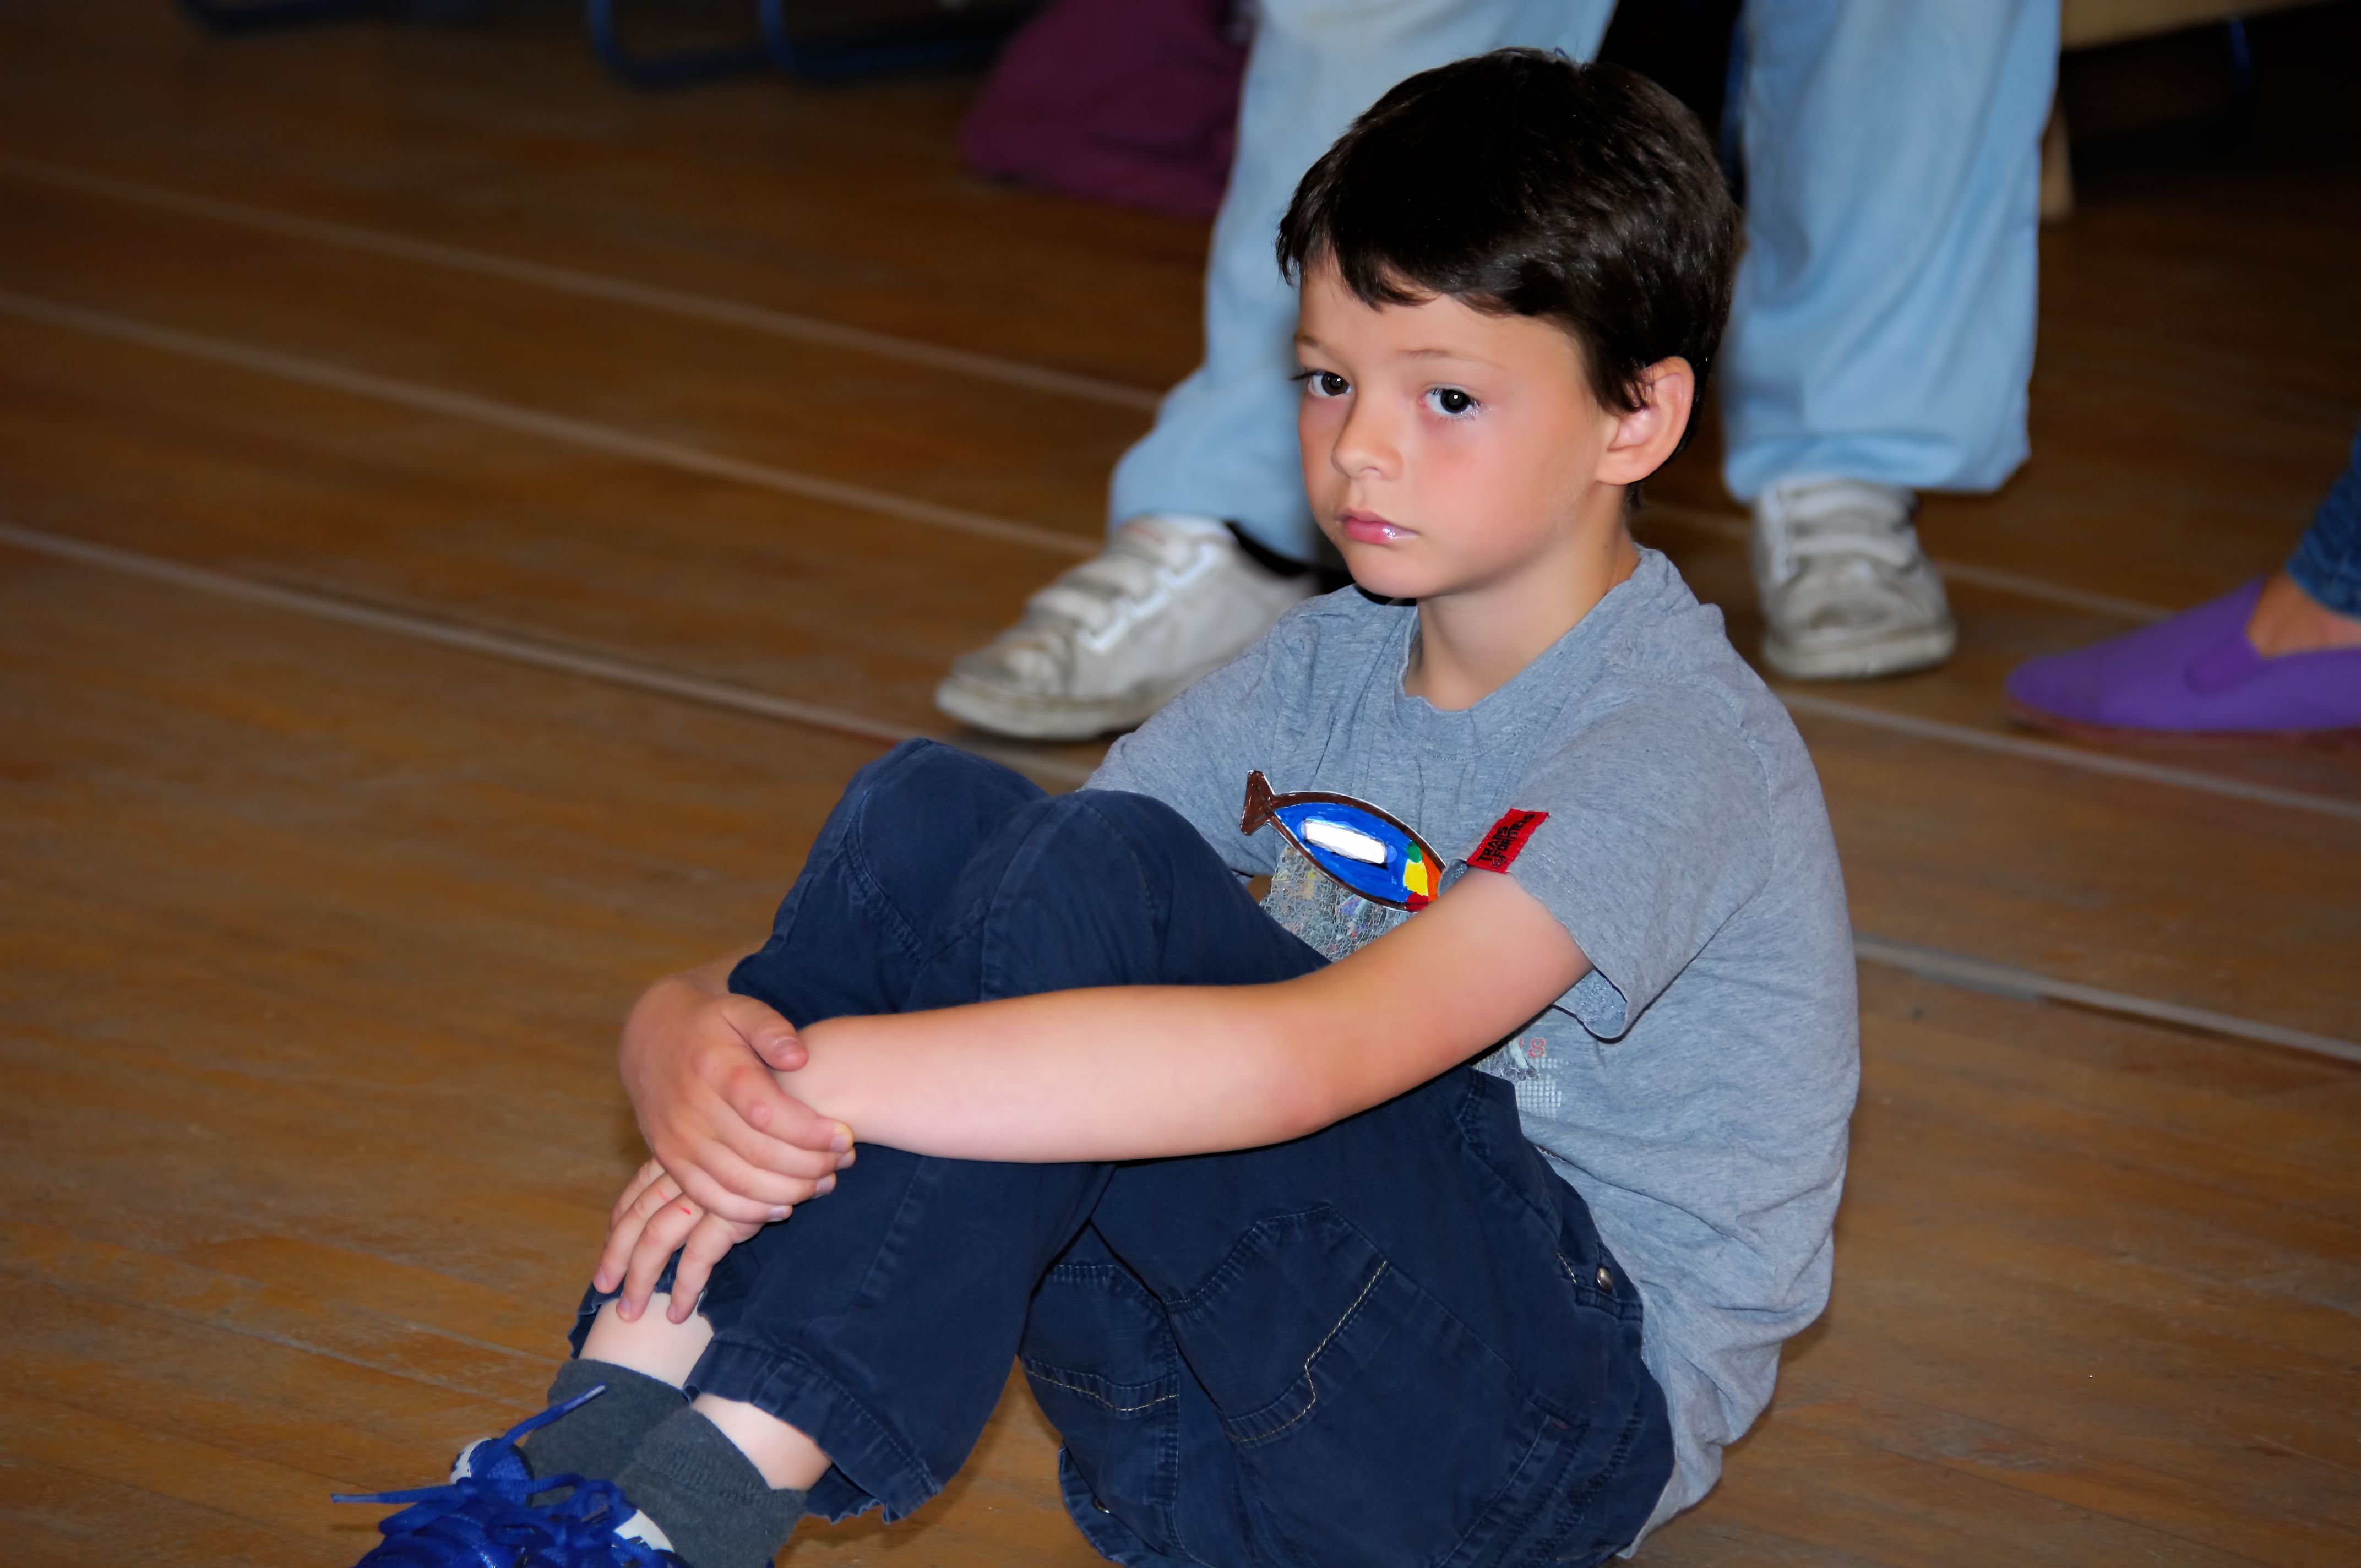
dance, child, sports, toddler, human positions